Phú Thọ province

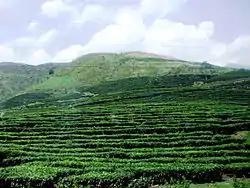
A tea hill in Phú Thọ

In agriculture, tea is important to the economy and is the main industrial crop. In the mid-19th century, the established the tea industry in Vietnam, particularly in Phú Thọ province and they had established three research stations to promote tea plantations which were cultivated in Vietnam. Until 1945, during World War II, the tea gardens were deserted, and post-World War II development of the tea industry restarted with assistance from other tea producing countries. The Vietnamese established a Tea Development Incorporation. The total planted area was estimated at in 2001, ( in 1997), around 9% of the cultivated area of the province. The province has an annual production of 31,000 tons of fresh tea (7,000 tonnes of dry tea), although between 1998 and 2001 there was an annual rise of 8% due to the increase in area and yield. As of 2002, the annual production was estimated at 100,000 tons of dry tea, tea consumption stood at 20,000 tonnes a year and 80,000 tons were exported. Over 15,000 families in the province are involved in tea production.